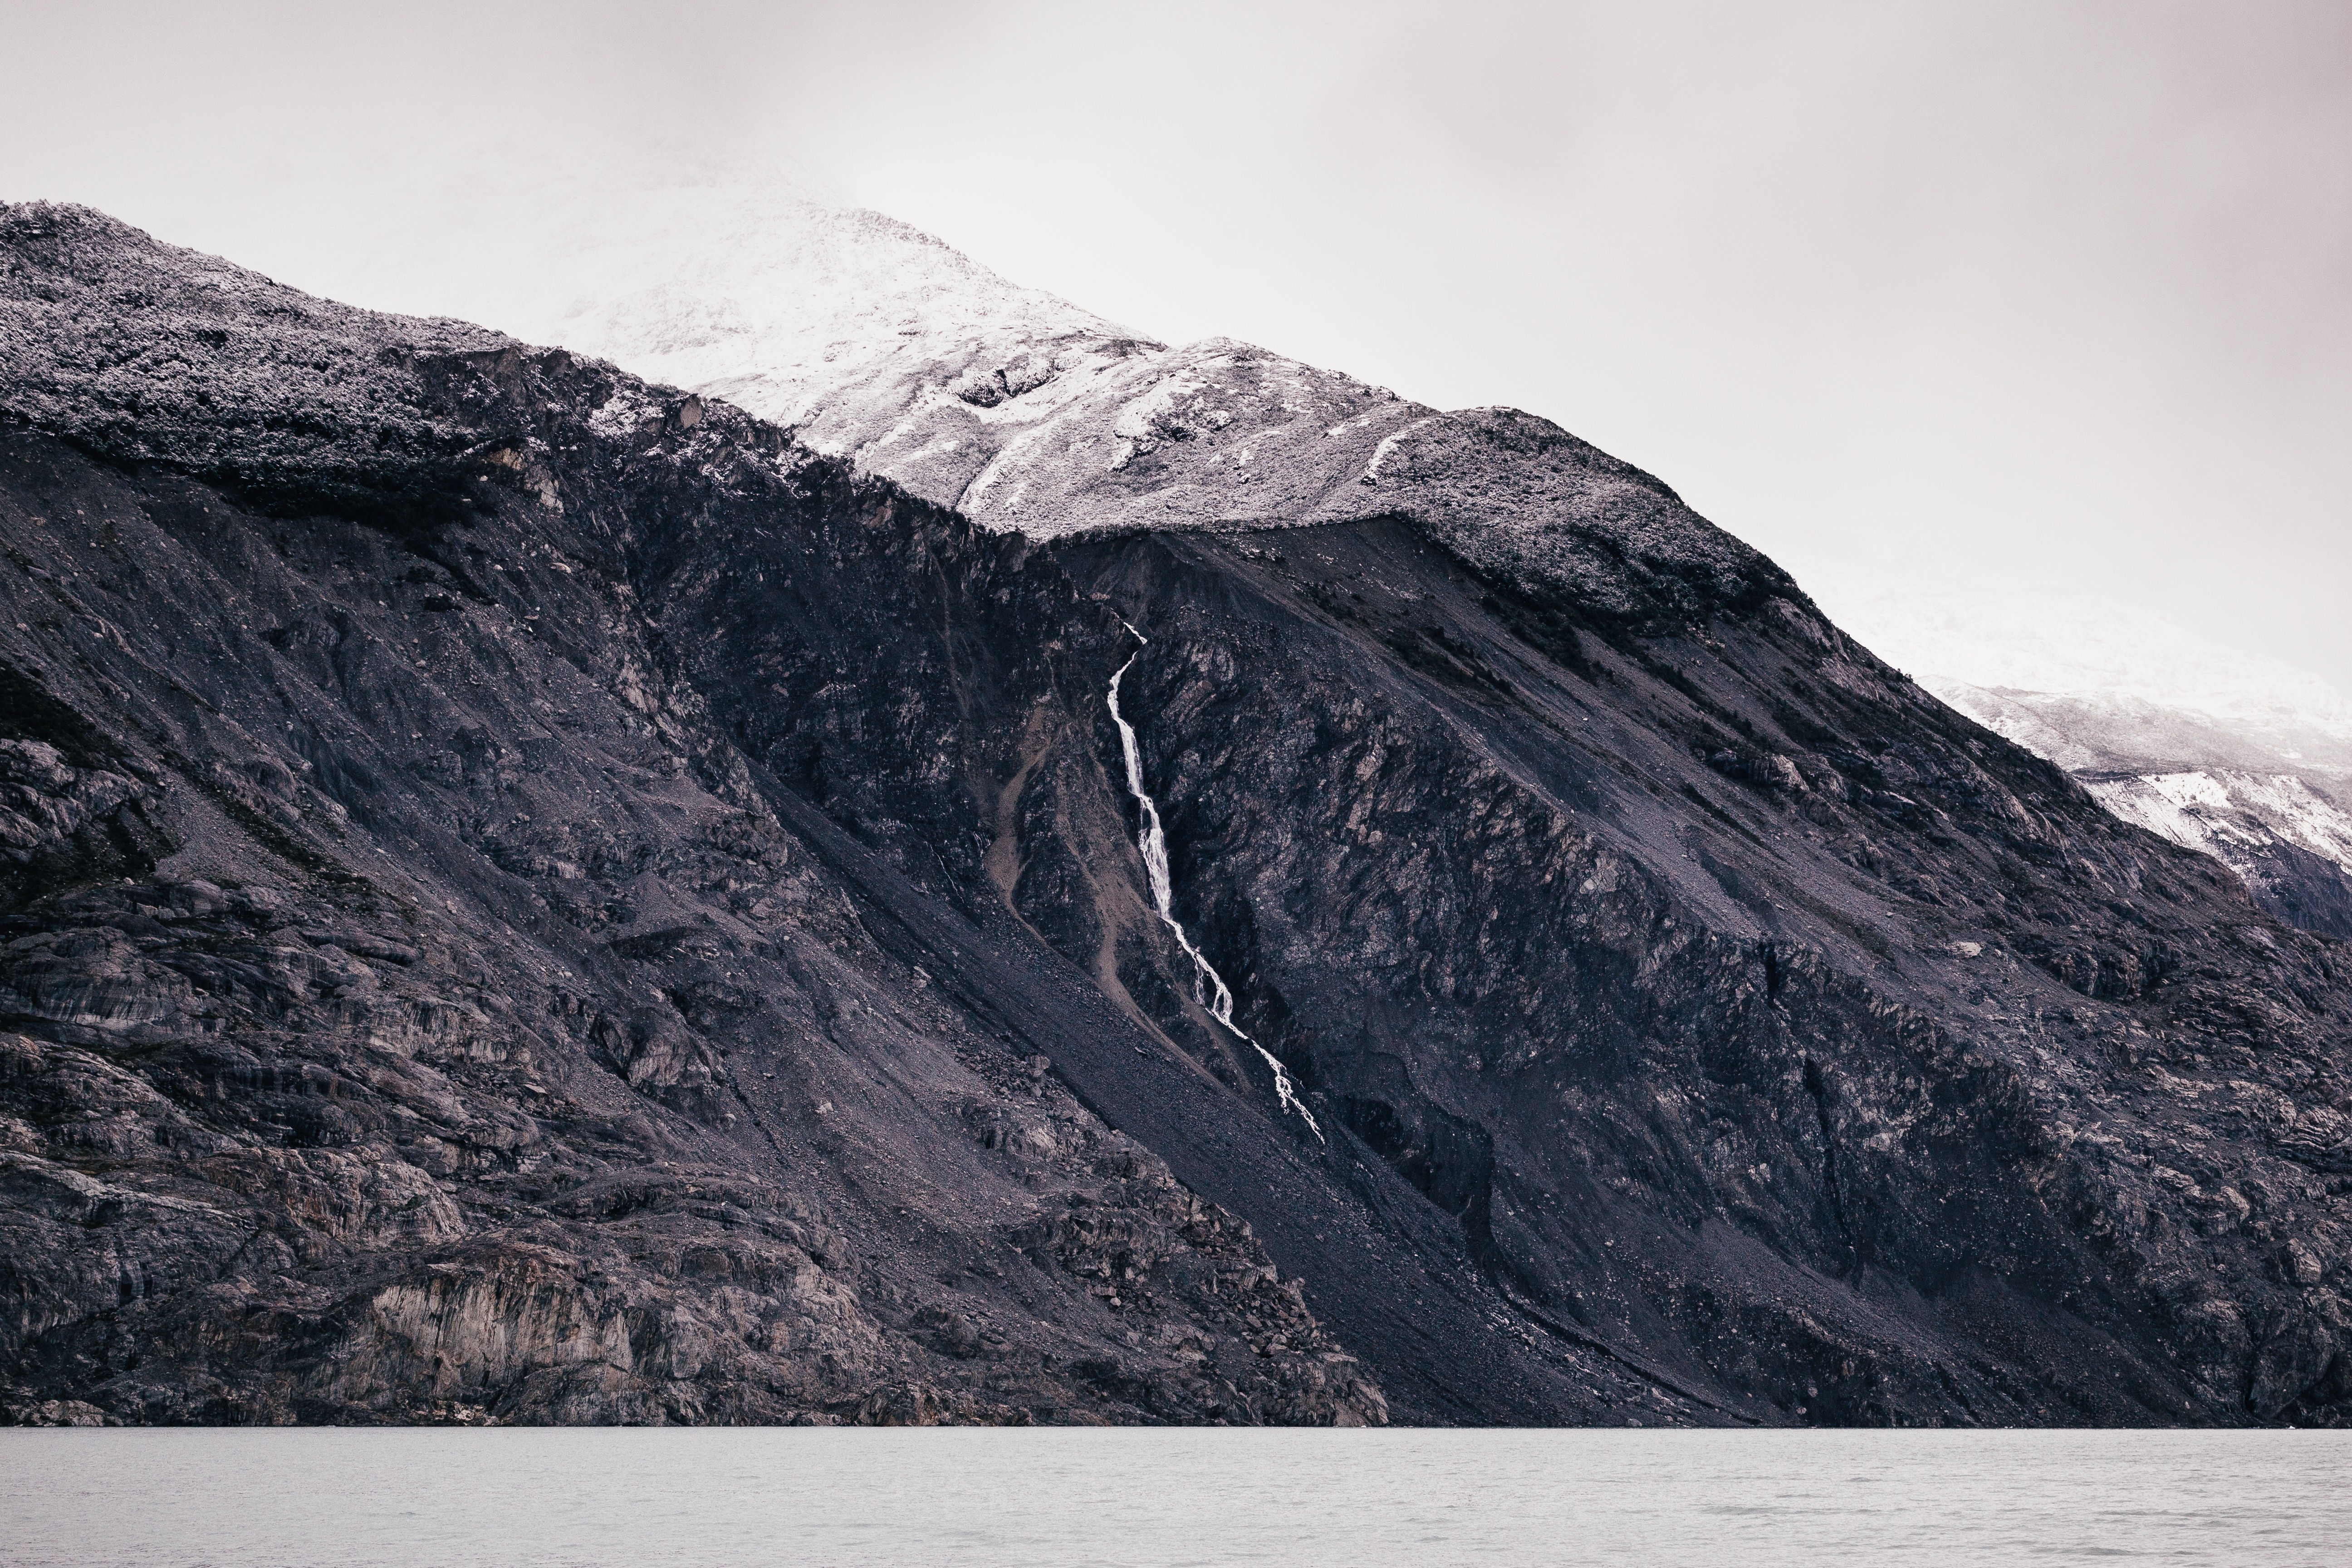
landscape, water, rock, mountain, snow, winter, shore, lake, mountain range, glacier, weather, rocky, monochrome, ridge, summit, fell, loch, landform, geographical feature, mountainous landforms, glacial landform, geological phenomenon